Question: Please indicate a possible affordance area of tennis racket that can be used for swinging
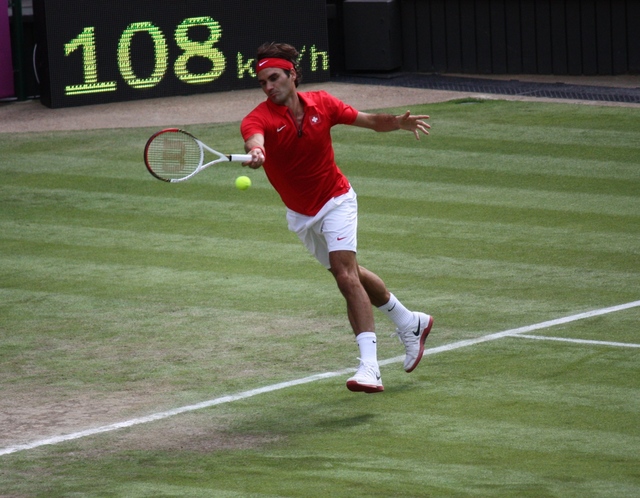
Answer: [225.661, 150.251, 264.934, 167.706]